East York Lyndhursts

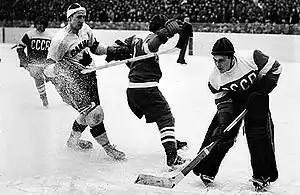
Game action photo

The Lyndhursts needed only a tie versus the Soviet Union in the final game of the round-robin on March 7, to claim the World Championship title for Canada. The game was played outdoors at the Stockholm Olympic Stadium in front of 16,000 spectators, with only one Canadian news reporter in attendance. It was raining when the game started which made a slushy ice surface, which then froze later in the game making it difficult to skate. Moe Galand described the conditions by saying, "You couldn't go behind the net for two periods. It was a very slushy. That would help the Soviets because they were mostly soccer players and knew how to use their feet". The Soviet Union team played with speed and finesse, compared to the Lyndhursts who played a more physical Canadian game and drew more penalties. The Soviets researched their Canadian opponent in advance, and fore-checked aggressively and beat the Canadians to the puck. The Lyndhursts trailed by a 4–0 score after the first period, and by a 7–1 score after the second period. The Lyndhursts scored the only goal in the third period and lost by a 7–2 score, to place second overall at the World Championships behind the Soviet Union team. The Lyndhursts would have earned silver had medals been awarded.